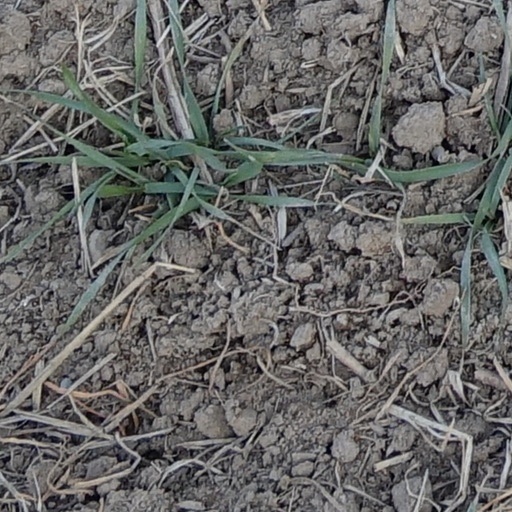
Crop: wheat